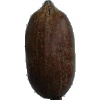
Label: Nut Pecan 1